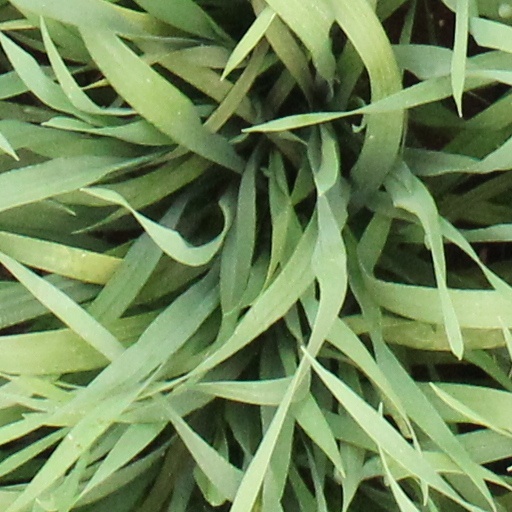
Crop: wheat